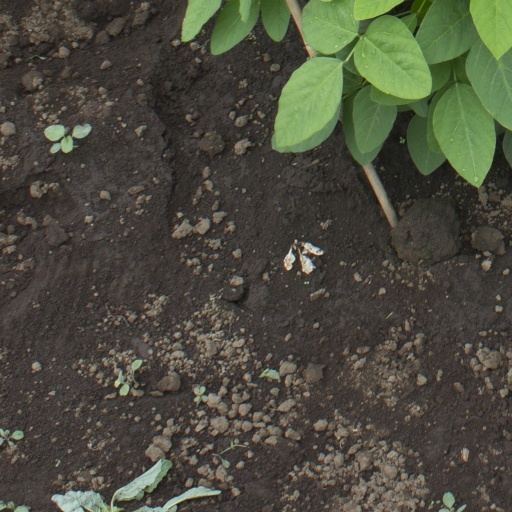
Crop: soybean